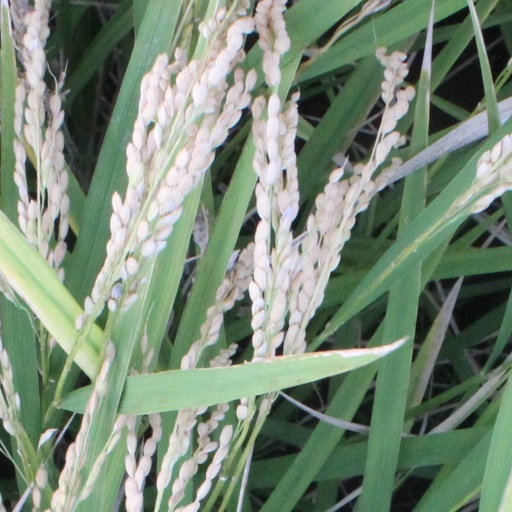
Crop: rice